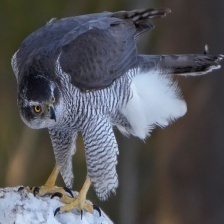
Species: NORTHERN GOSHAWK
Scientific name: ACCIPITER GENTILIS